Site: saxony
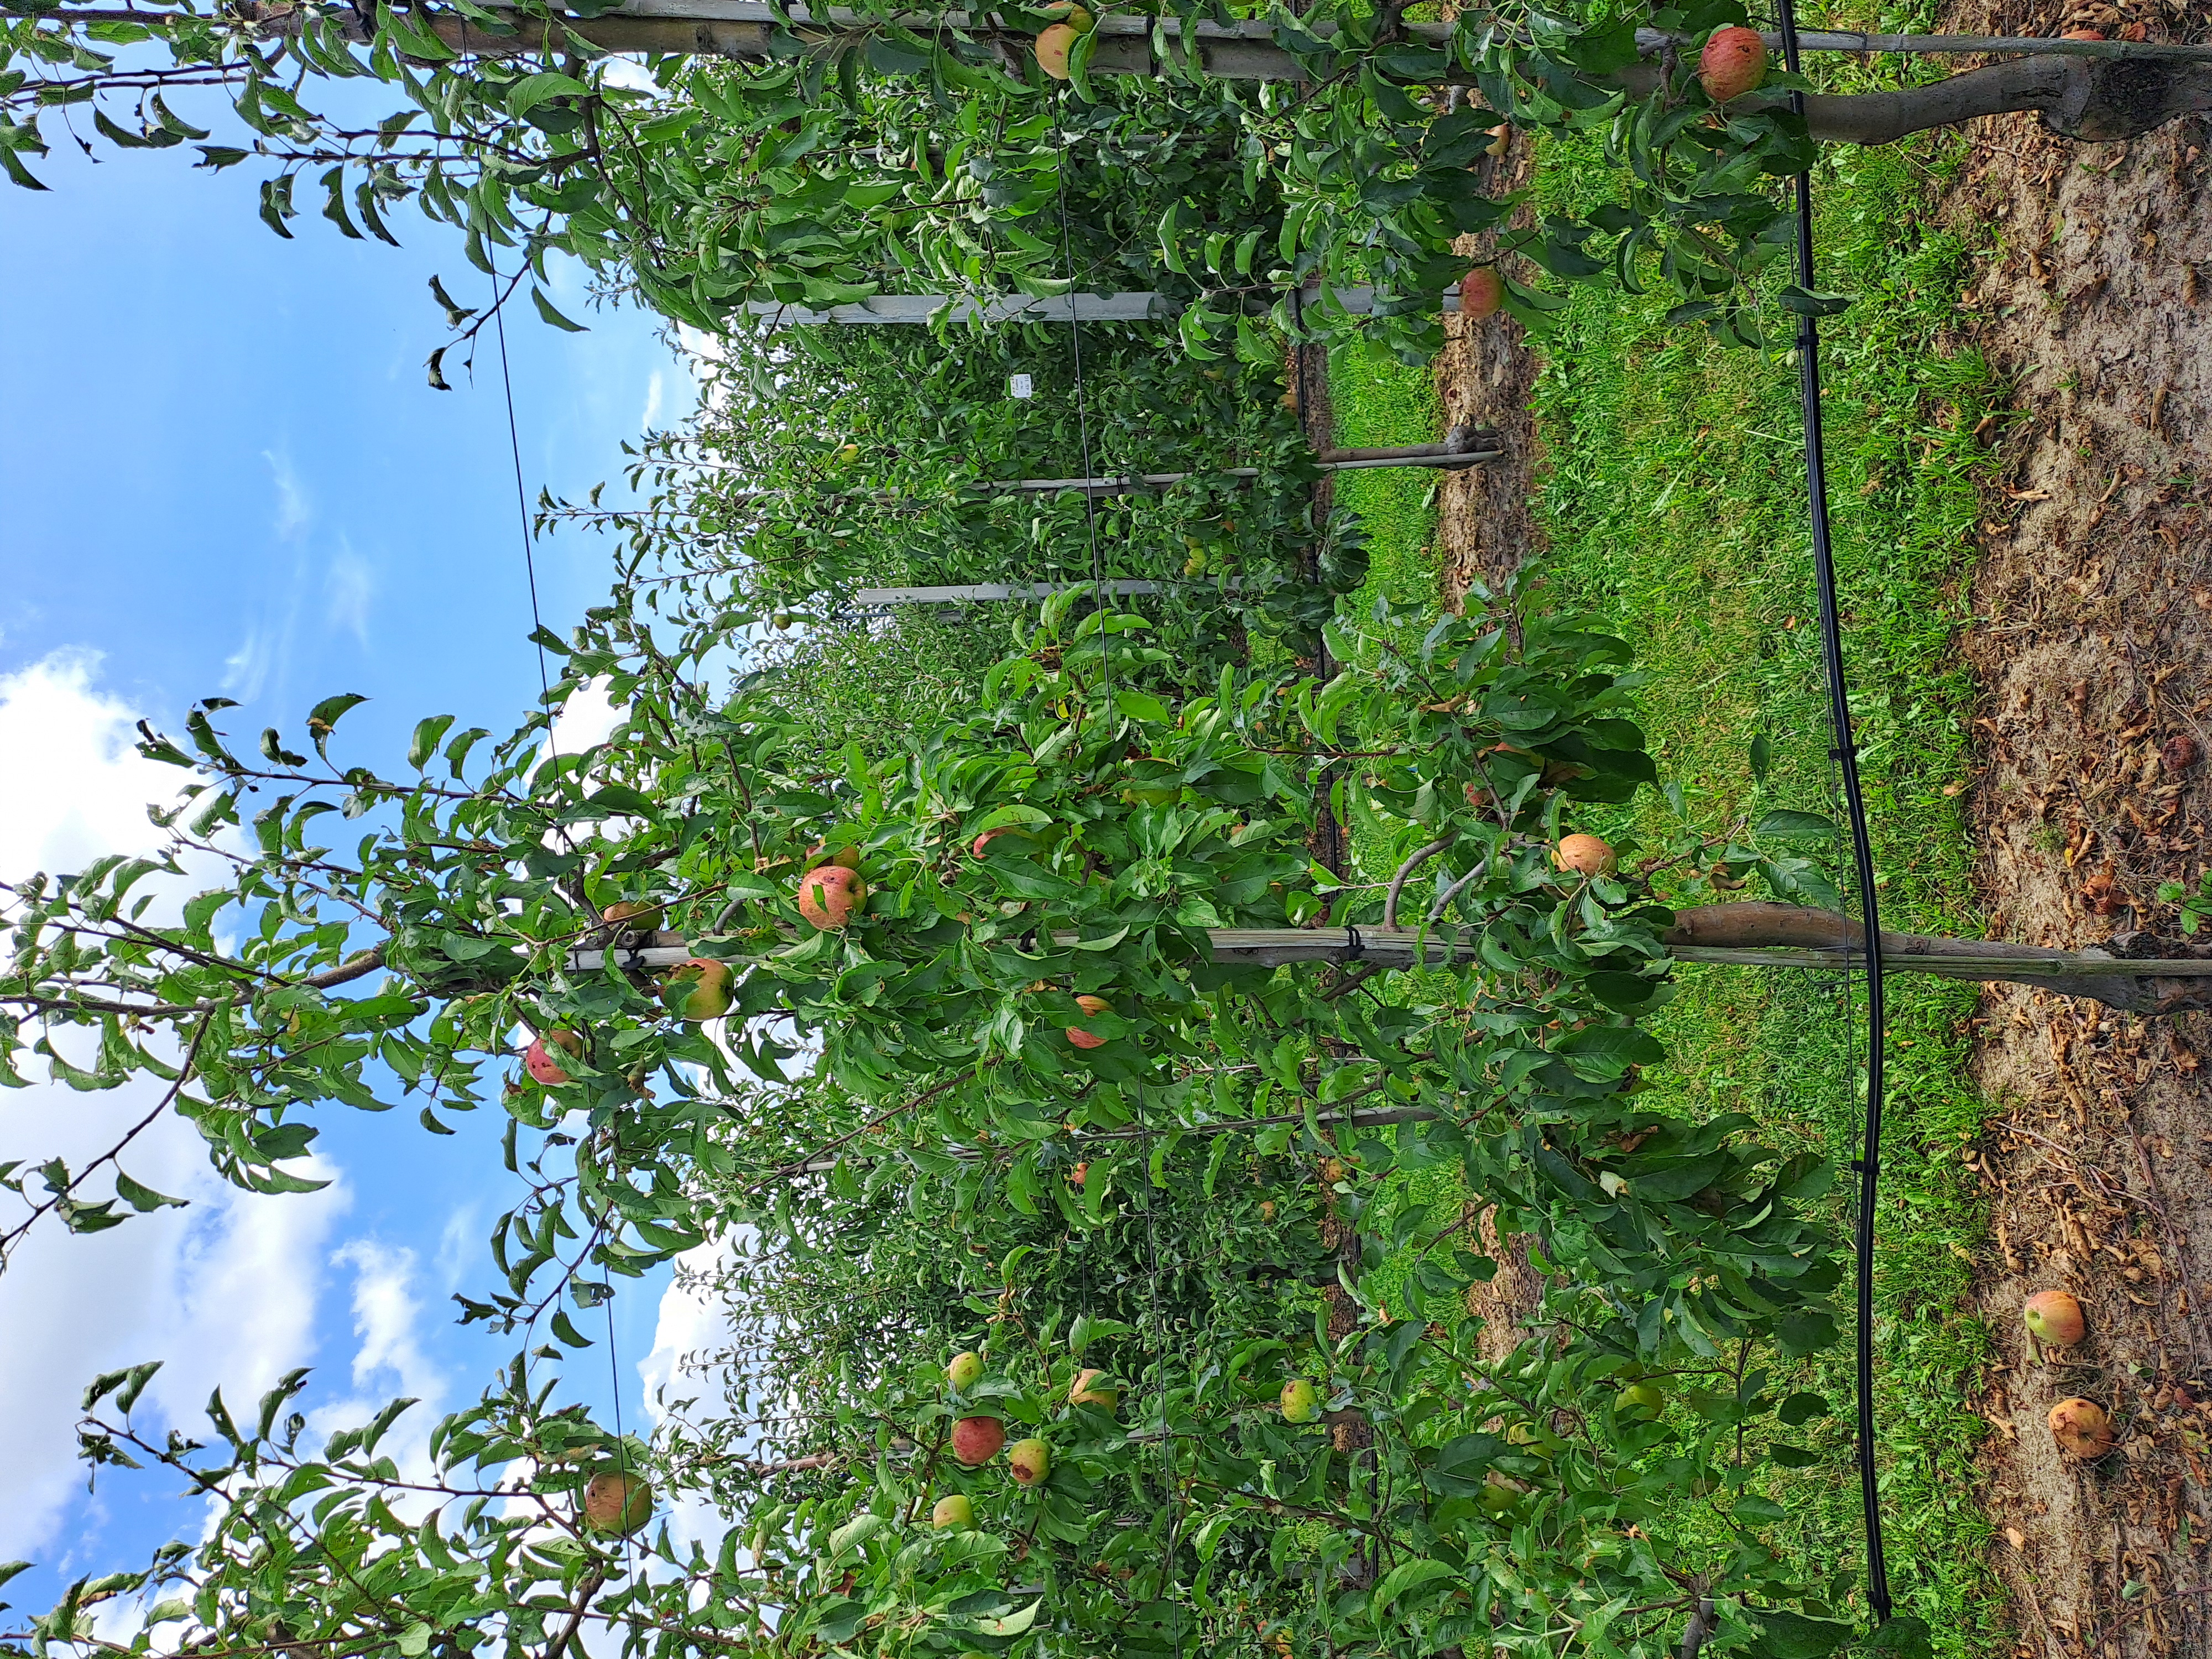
Growth stage (BBCH 85): Maturity of fruit and seed